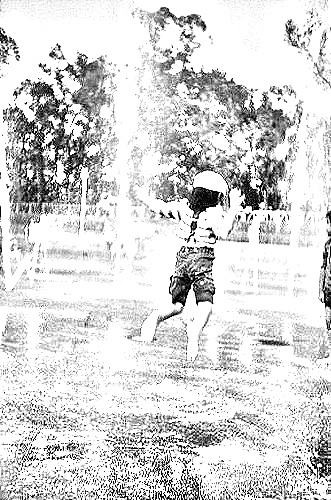
Portrait style: Sketch Portrait